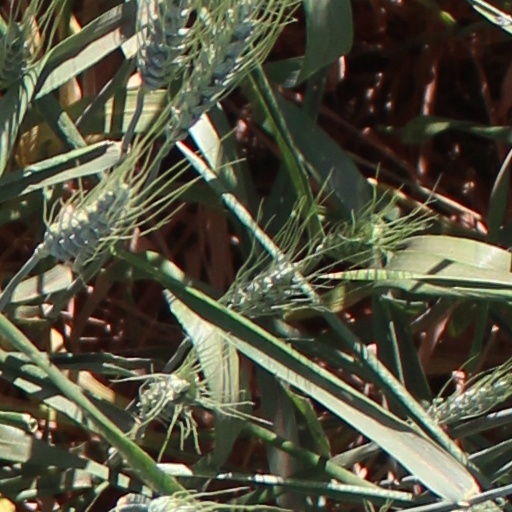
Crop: wheat